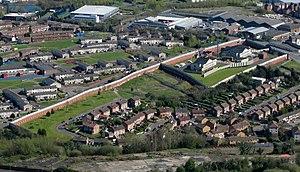
Belfast est une ville qui s'est développée vers la période de 3500 à 600 avant Jésus-Christ et a pris réellement un statut de ville au XVIIIᵉ siècle. Belfast est aujourd'hui la capitale de l'Irlande du Nord. À travers l'histoire, Belfast a été un centre historique, industriel et commercial important. À la fin du XXᵉ siècle elle a souffert du déclin de l'industrie traditionnelle et en particulier de la construction navale. Belfast est aussi une ville très marquée historiquement par de violents conflits entre les communautés catholiques et protestantes.
Belfast /bɛlfast/ est la capitale de l'Irlande du Nord, une nation constitutive du Royaume-Uni, dont elle est également la ville la plus peuplée. Belfast est la quatorzième ville la plus peuplée du Royaume-Uni. Elle est également en nombre d'habitants la deuxième ville de l'île d'Irlande derrière la capitale de l'Irlande, Dublin, avec une population de 333 871 habitants en 2015. Ses habitants s'appellent les Belfastois. Située à cheval sur les comtés d'Antrim et de Down, Belfast fait partie de la province historique irlandaise d'Ulster. Depuis 1888, Belfast possède officiellement le statut de cité et constitue depuis 1998 le siège du gouvernement nord-irlandais.
La ségrégation en Irlande du Nord désigne la séparation et les inégalités dans tous les domaines de la vie quotidienne entre les différentes communautés protestante et catholique. Elle a longtemps été une volonté politique. Ce système s'est en effet mis en place et a fonctionné pendant 50 ans avec la bienveillante indulgence des gouvernements successifs à Westminster, quelles que soient leurs sensibilités politiques. De forts différends politiques, religieux et ethniques ont opposé la minorité catholique, majoritairement d'origine irlandaise, républicaine ou nationaliste, à la majorité protestante, descendant des planteurs anglais et écossais, unioniste ou loyaliste.
Le mur de Thémistocle à Athènes;
Les murs de la paix désignent une série de barrières de séparation construites pour la plupart à Belfast en Irlande du Nord pour séparer les quartiers catholiques des quartiers protestants de la ville. Leur objectif est de limiter ainsi les violences entre ces deux communautés. La longueur de ces portions de mur varie de quelques centaines de mètres à plus de 5 km. On recense aujourd'hui 99 murs de la paix. Le 9 mai 2013, le gouvernement nord-irlandais s'est engagé à détruire les murs de la paix d'ici dix ans.